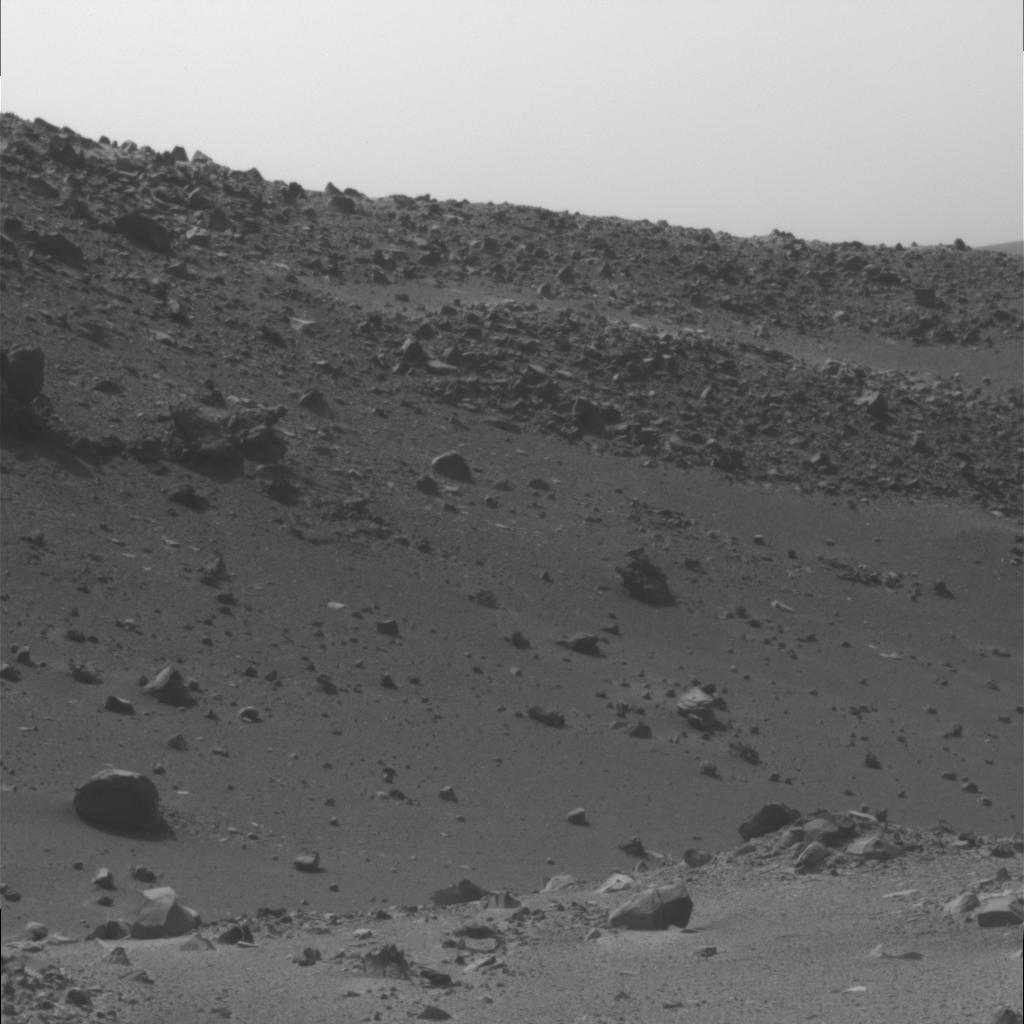
Surface features visible: Float Rocks, Clasts, Soil, Distant Vista, Sky